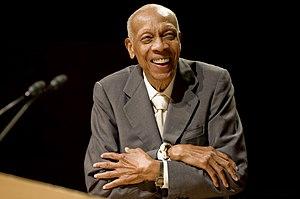
Le flamenco nuevo constitue une évolution de la musique flamenca, mené par une génération héritière de la révolution initiée par Paco de Lucía et Camarón de la Isla. Mélangeant le flamenco traditionnel à des courants musicaux des XXᵉ siècle et XXIᵉ siècle tels que la rumba, la pop, le rock, le jazz ou encore les musiques électroniques, il est une nouvelle étape dans le processus d'universalisation que vit le flamenco depuis le début des années 1970.
Bebo Valdés, né Dionisio Ramón Emilio Valdés Amaro, est un pianiste de jazz et compositeur cubain né à Quivicán dans la province de Mayabeque le 9 octobre 1918 et mort à Stockholm le 22 mars 2013.
Le Grammy Award for Best Latin Jazz Album est un prix décerné chaque année depuis 1995 lors de la cérémonie des Grammy Awards. Il est attribué à un artiste ou un groupe de musique de style latin jazz pour la qualité de la musique réalisée.